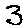
Label: 3